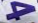
Number: 4